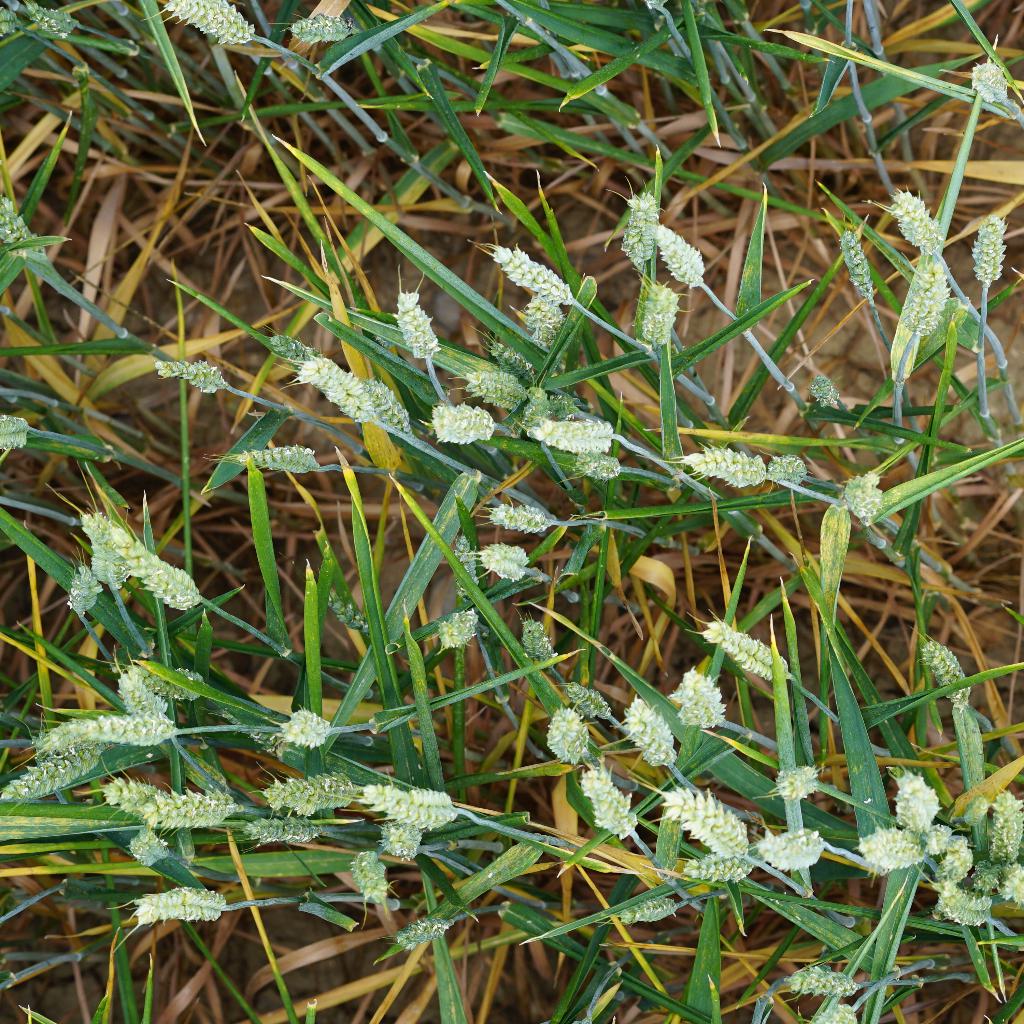
Country: France
Location: Gréoux
Wheat development stage: Filling